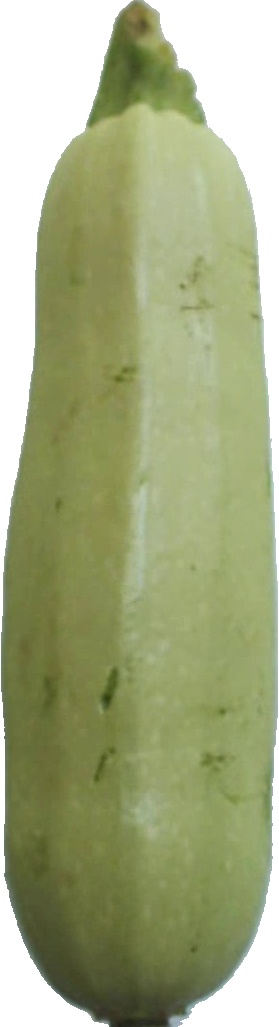
Label: zucchini_1